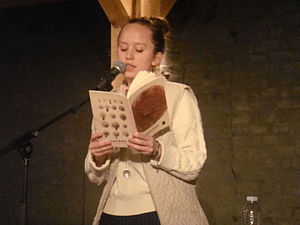
Olga Ravn
Ravn i 2012
Olga Ravn er en dansk forfatter, kritiker, oversætter og redaktør. Hun er uddannet fra Forfatterskolen 2010. Olga Ravn er datter af sangeren Anne Dorte Michelsen og billedkunstneren og designeren Peter Ravn.